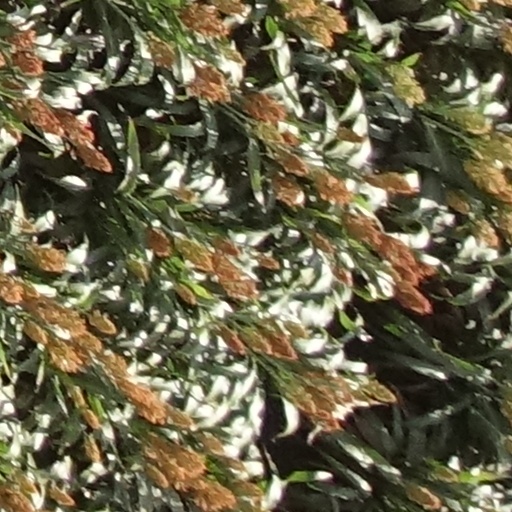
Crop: sorghum